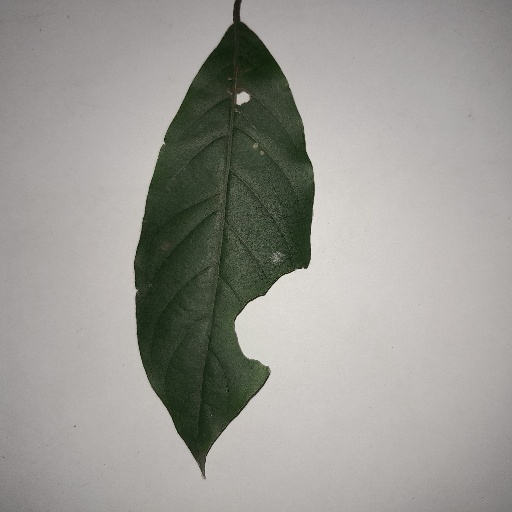
Species: HariTaki
Leaf condition: Shot Hole